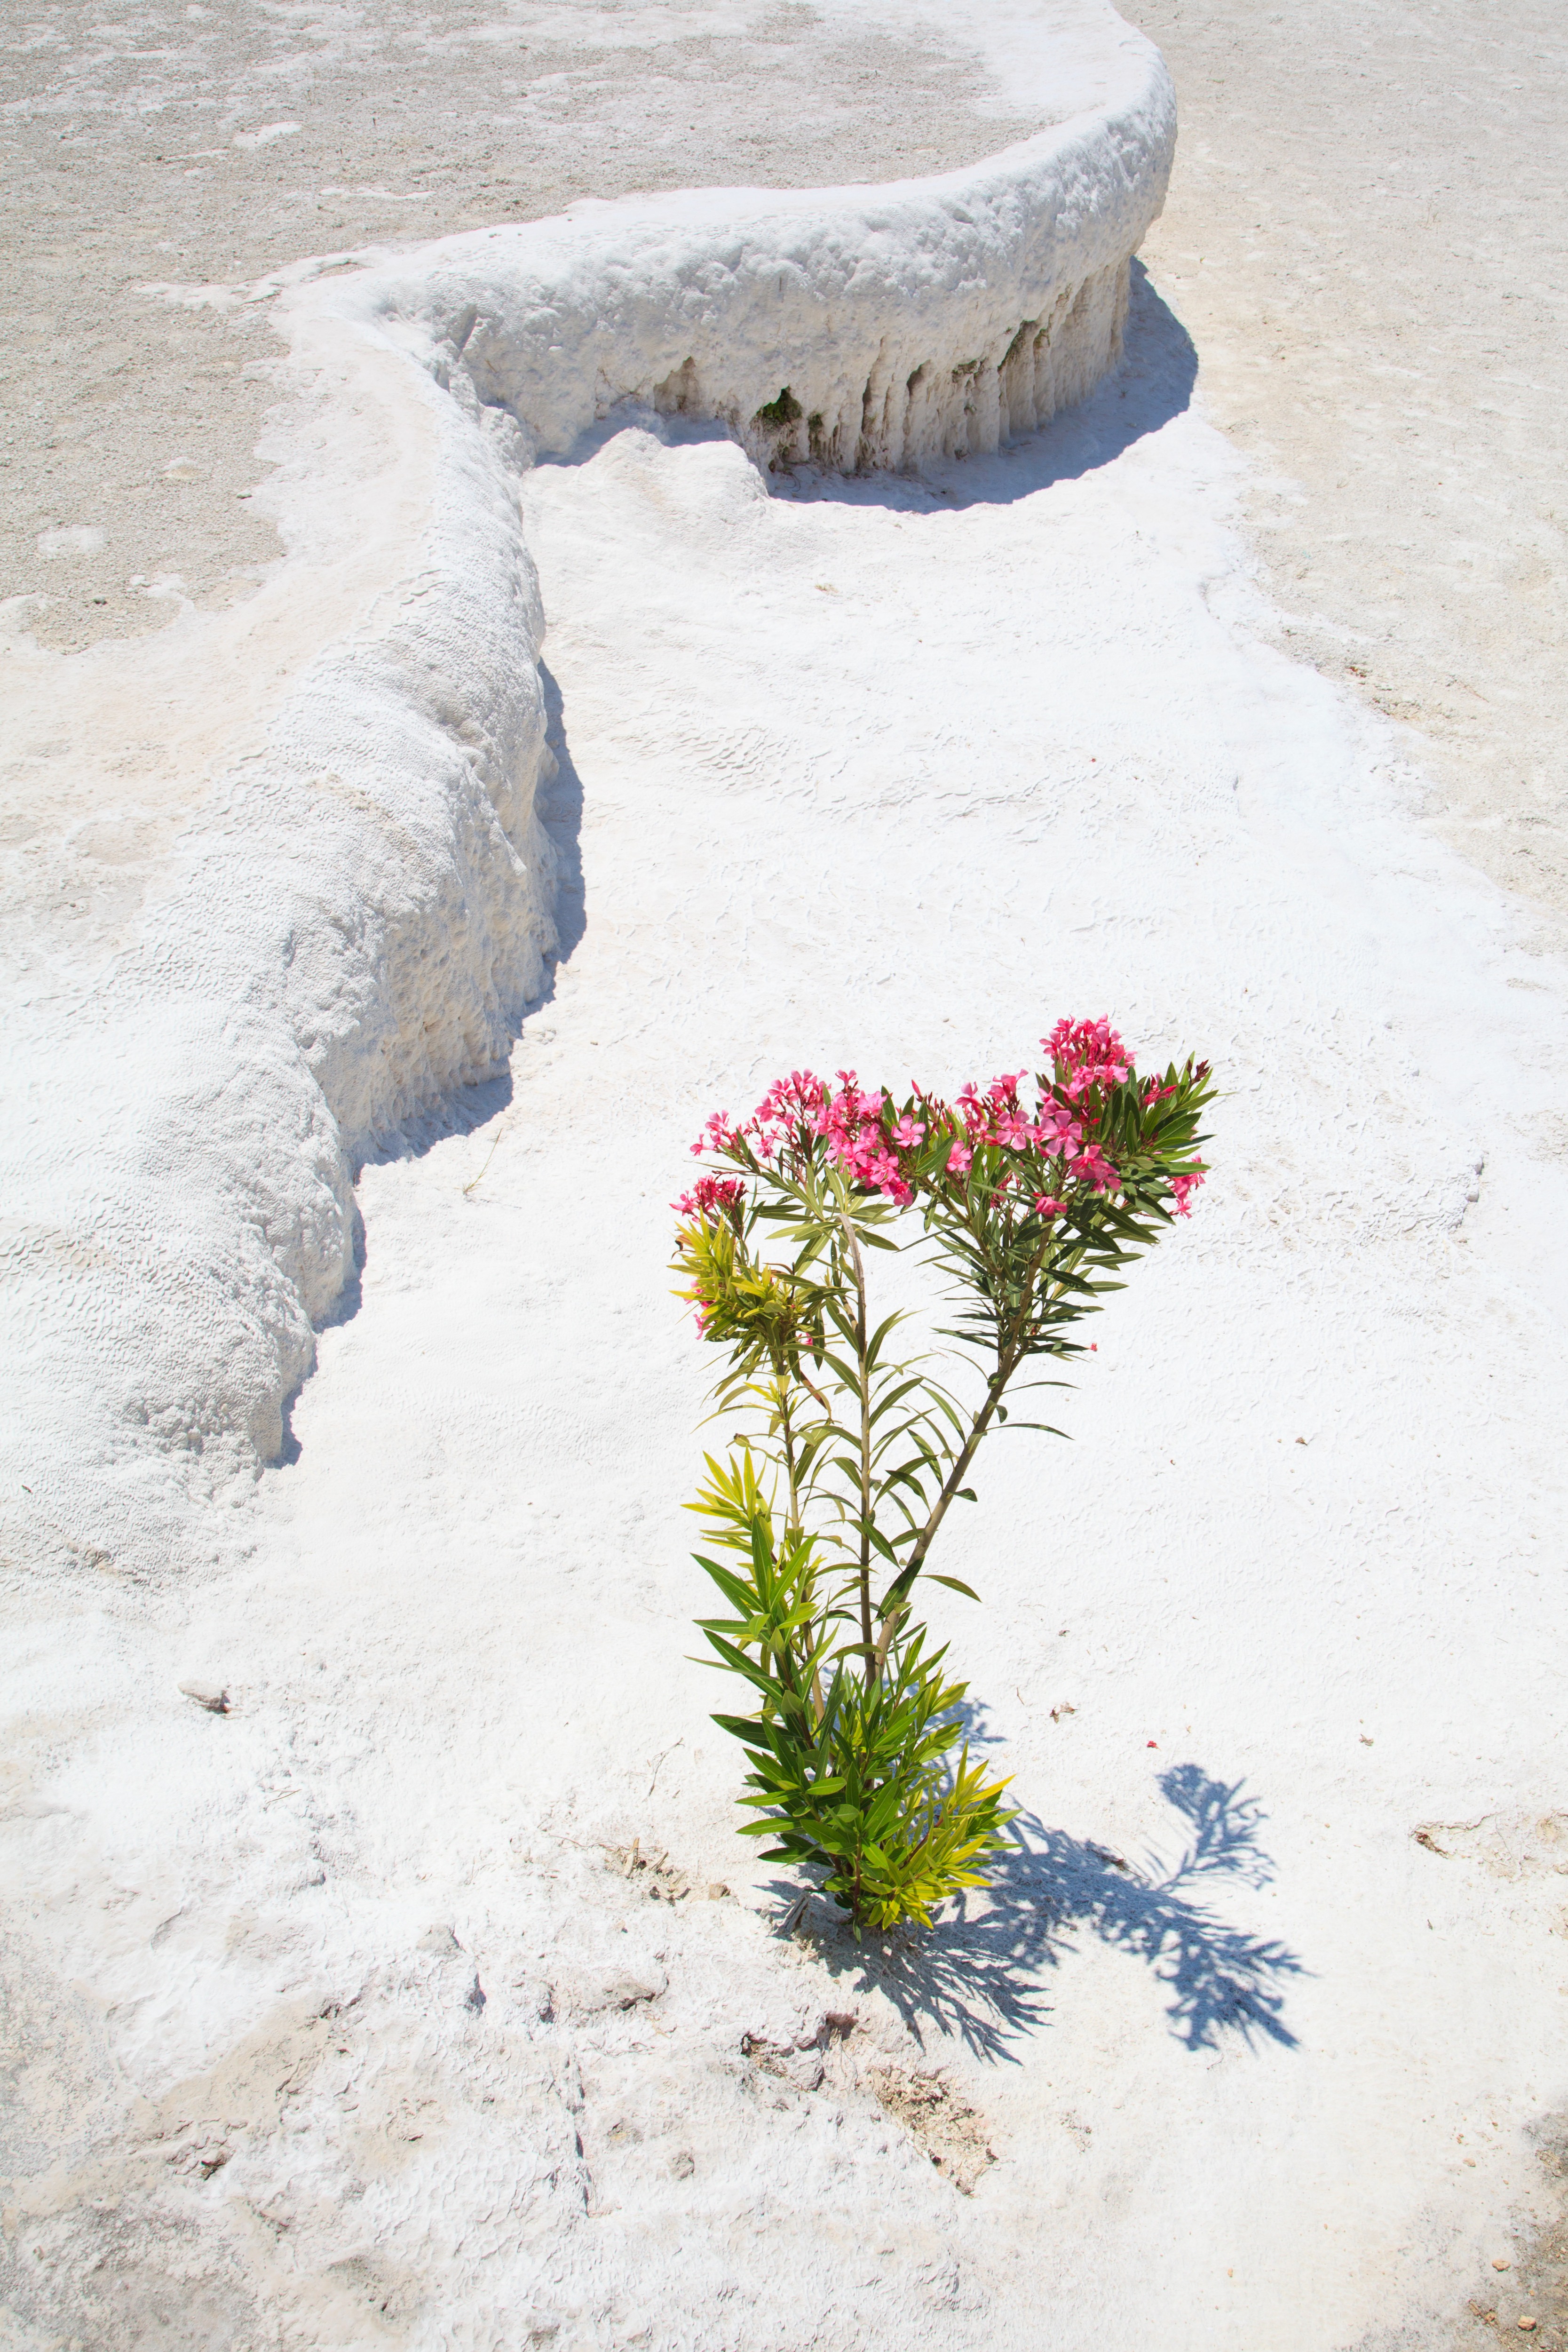
beach, sea, coast, water, nature, sand, rock, snow, winter, plant, leaf, desert, flower, wall, land, dry, environment, dirt, weather, fresh, soil, empty, flora, season, heat, life, surface, one, single, hot, growing, concept